Annie Funk

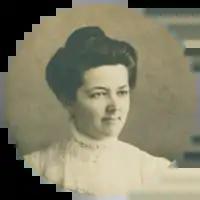
Photo of Annie Clemmer Funk

Annie Clemmer Funk (12 April 1874 15 April 1912) was an American Christian missionary and one of the more than 1500 people who died in the sinking of . Since 1906, she had been a missionary in the Janjgir-Champa district in Chhattisgarh, India. She was on her way to visit her ailing mother.